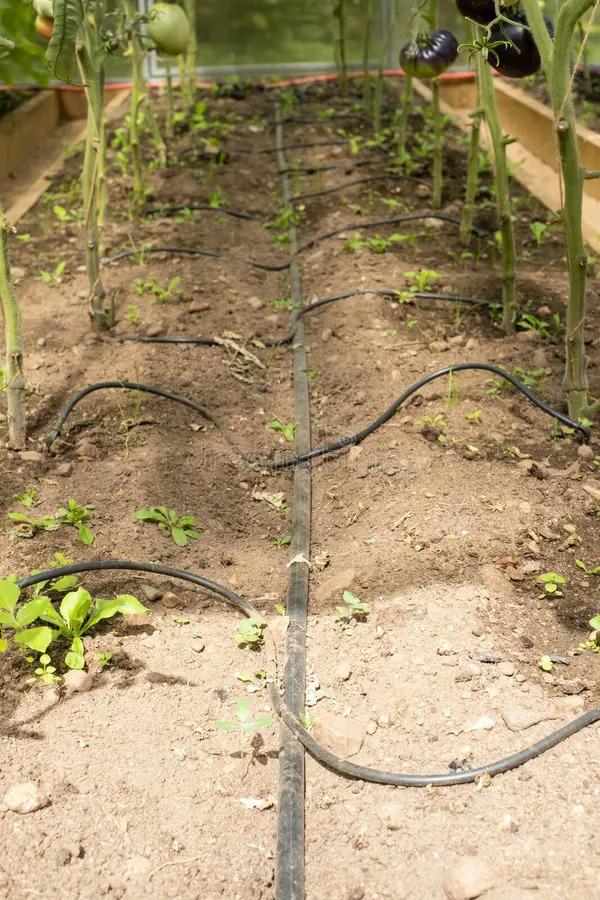
Eneo lenye udongo wenye rangi nyeusi unaoashiria rutuba, ukiwa na miti au miche iliyoota na kuchipua kwa rangi ya kijani kibichi, na mabomba ya rangi nyeusi madogomadogo, yaliyopitishwa katikati ya miche hiyo, ikiashiria ni mfumo wa umwagiliaji.